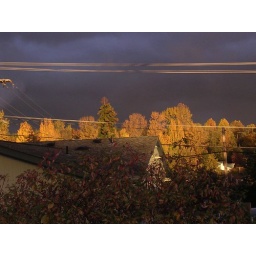
Nothing like angry clouds hiding behind trees lit by a Fall sunset to make for a pretty evening.